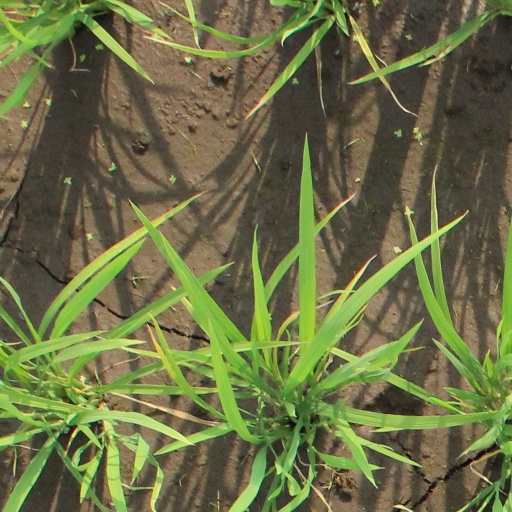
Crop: rice